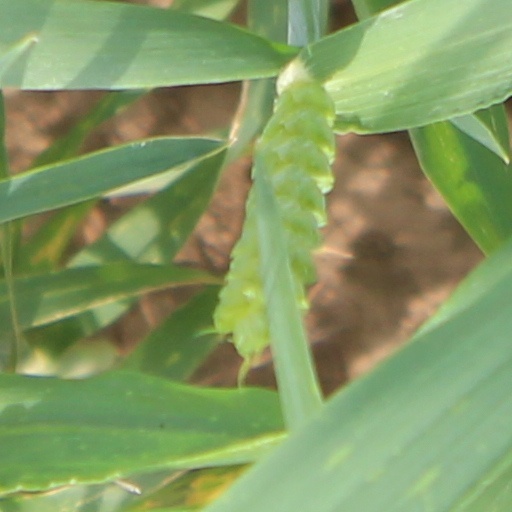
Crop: wheat